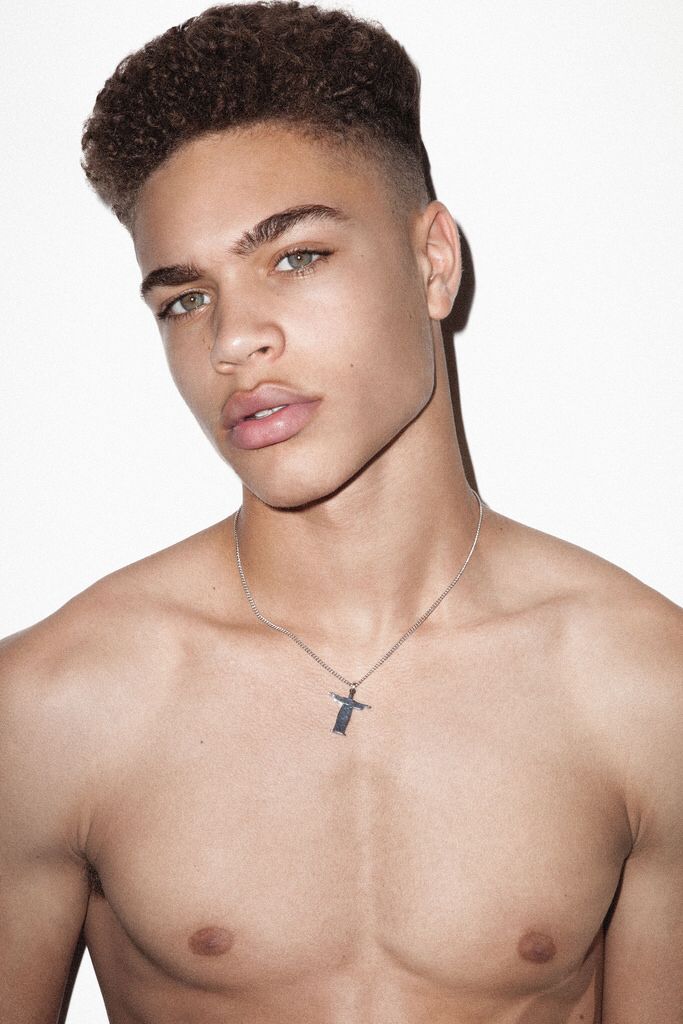
Gender: men